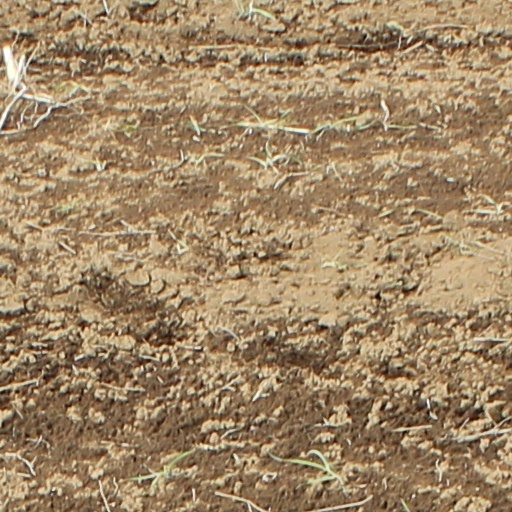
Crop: wheat